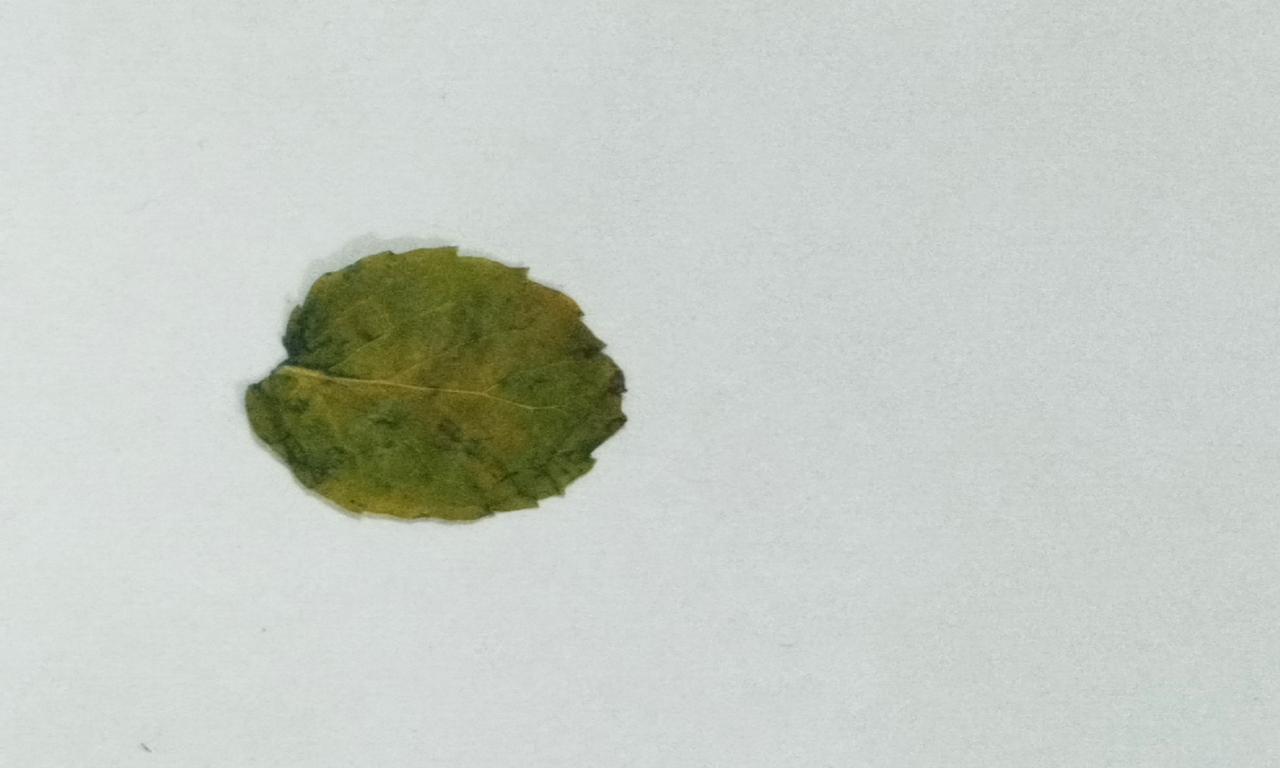
Label: Dried